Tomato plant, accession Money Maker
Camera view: bottom (45 deg); turntable rotation: 210 degrees
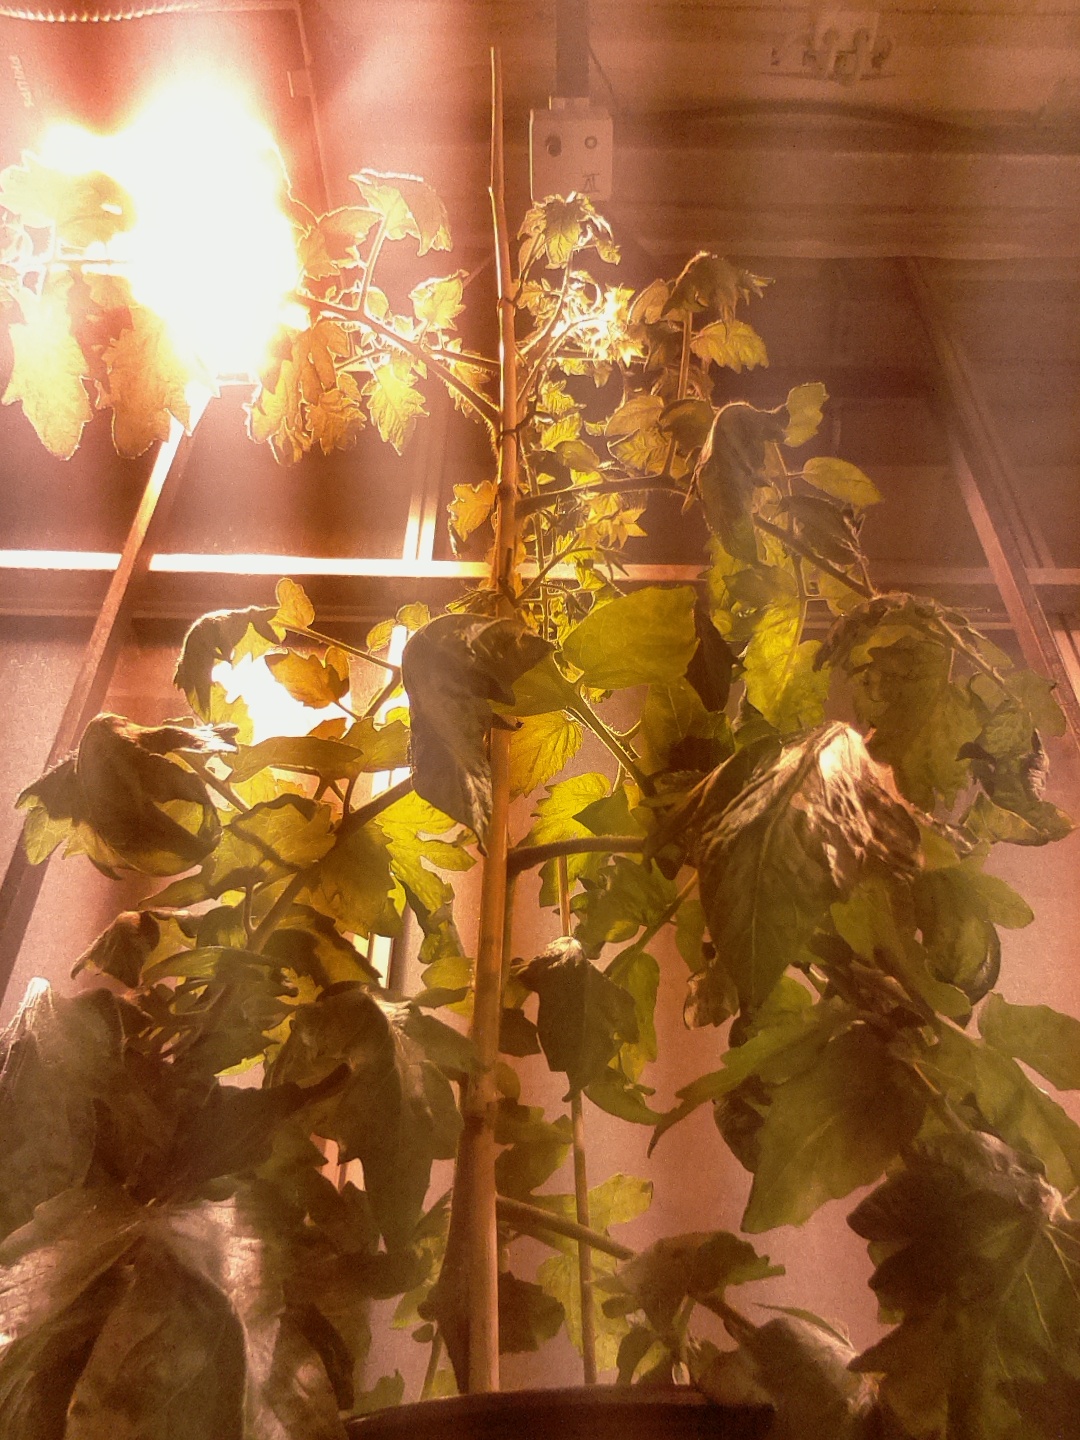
BBCH growth stage 69: End of flowering, 90%-100% of flowers open, more petals falling